Domenico Trentacoste

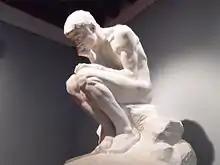
Domenico Trentacoste: Caino (post 1903). Galleria d’Arte Moderna (Palermo)

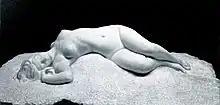
"Reclining Nude Woman".

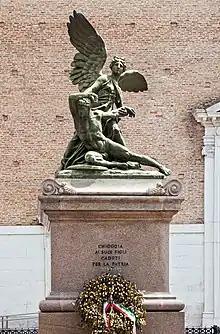
War memorial in Chioggia (Venice)

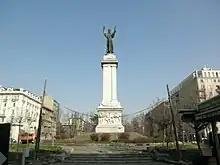
"St Francis of Assisi" in Piazza di Risorgimento, Milan.

Born in Palermo, Kingdom of the Two Sicilies; at the age of 12 years, Trentacoste began apprenticing with the sculptor Domenico Costantino. As a young man he travelled through Italy, including Naples, and spent some years in Florence starting in 1878. The commission of a triumphal arch made for the visit of King Umberto I garnered Trentacoste enough money to move to Paris in 1880, where he met with the sculptor Antonio Giovanni Lanzirotti.